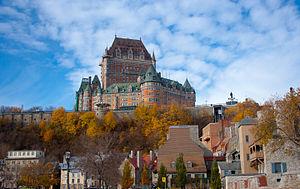
Le Vieux-Québec–Cap-Blanc–colline Parlementaire est un des 35 quartiers de la ville de Québec, et un des neuf qui sont situés dans l'arrondissement de La Cité–Limoilou. Cœur historique de la ville, on y retrouve certains des monuments les plus symboliques et touristiques du Québec, tels le château Frontenac, l'hôtel du Parlement du Québec ou bien les plaines d'Abraham. À l'intérieur et à proximité des fortifications du Vieux-Québec, on retrouve des dizaines de restaurants, d'hôtels et d'auberges et de boutiques, alors qu'à l'extérieur le paysage de la colline parlementaire regroupe différents bâtiments de l'administration publique québécoise.